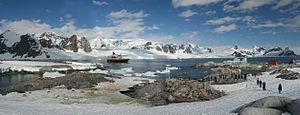
Vue panoramique de l'Île Petermann, en Antarctique. Colonies de Manchots, bateau de croisière, touristes.
L'île Petermann est une petite île située sur la côte ouest de la péninsule Antarctique, à une courte distance au sud de l'île Booth et du chenal Lemaire. Elle fait 2 km de long, est arrondie et basse. Elle héberge la colonie la plus au sud du monde de manchots papou et accueille aussi un certain nombre de manchots Adélie.